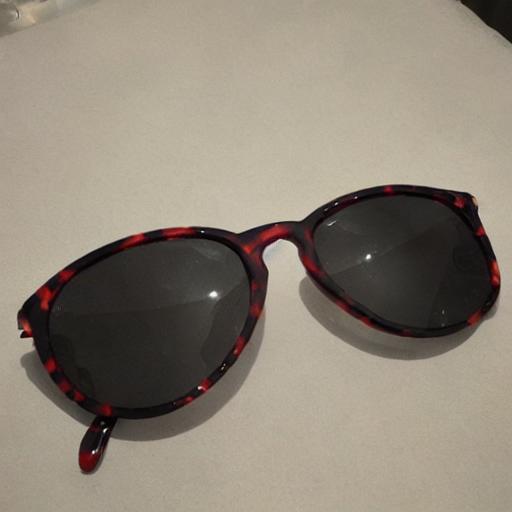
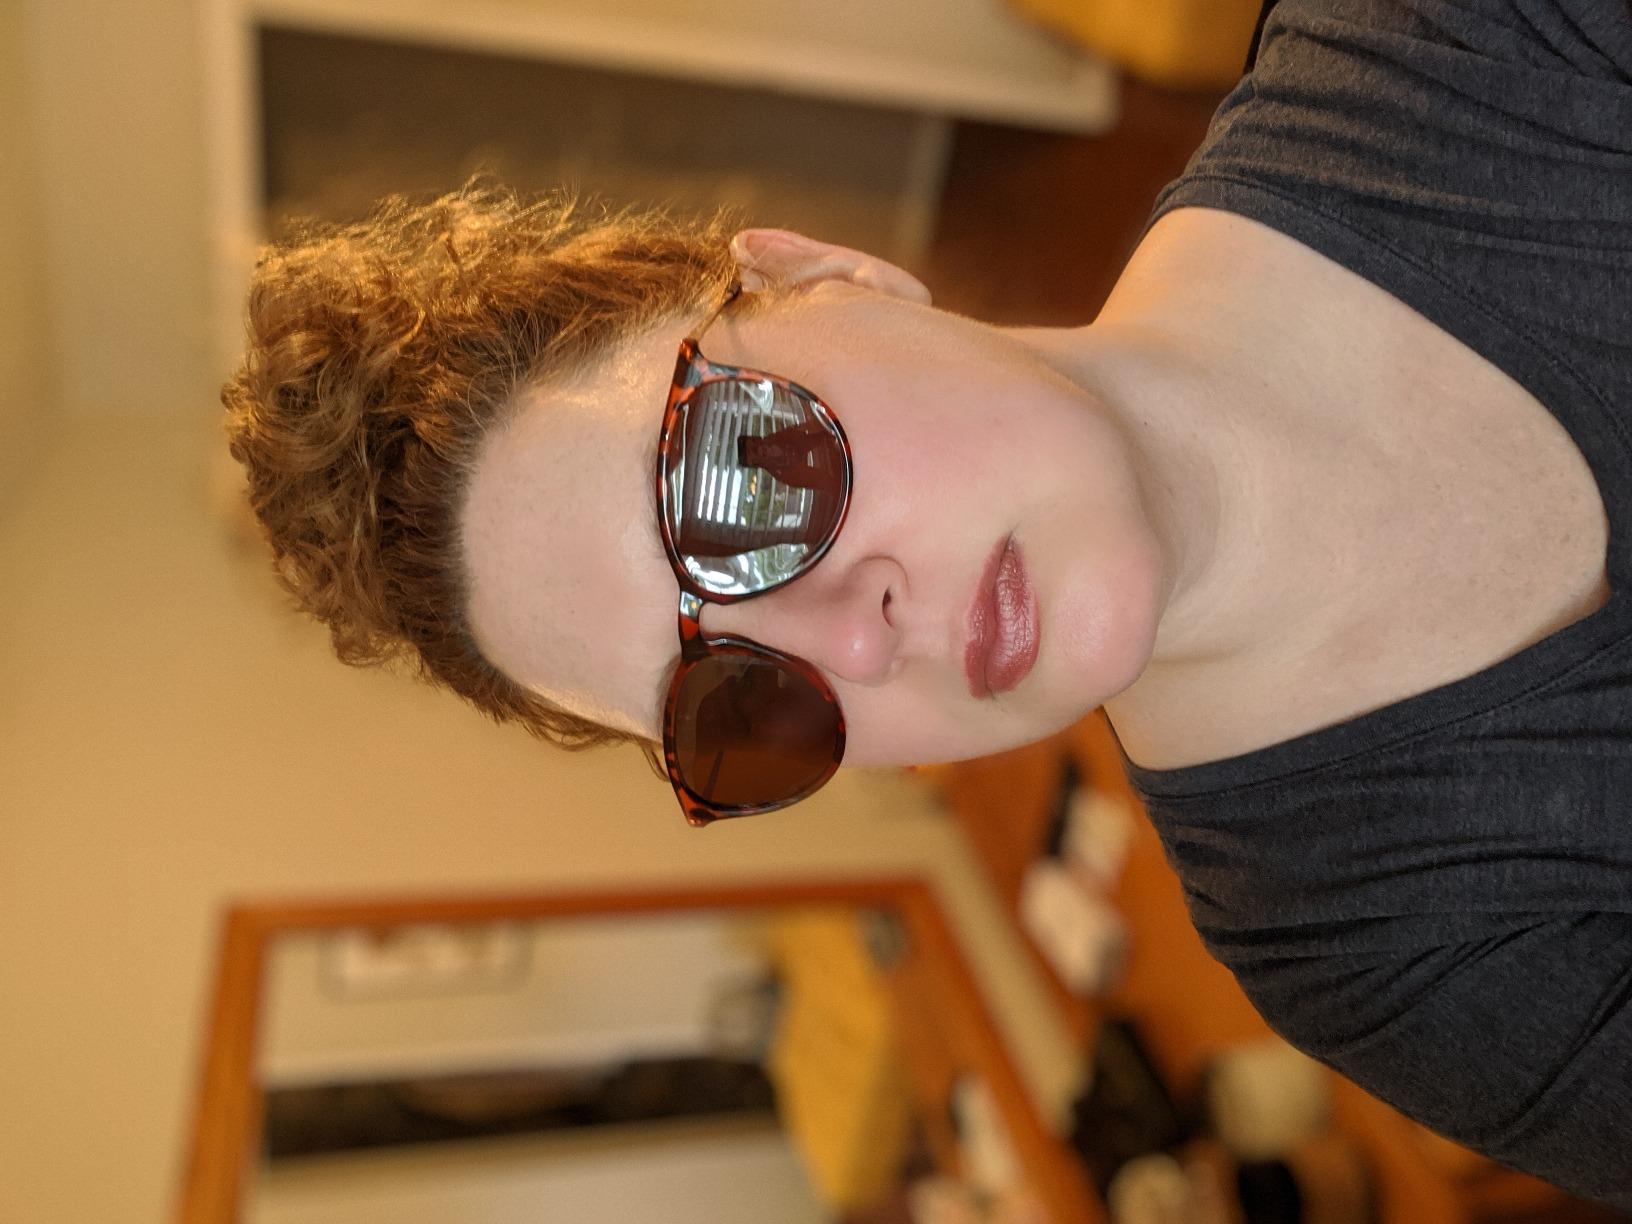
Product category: accessories_sunglasses
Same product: no